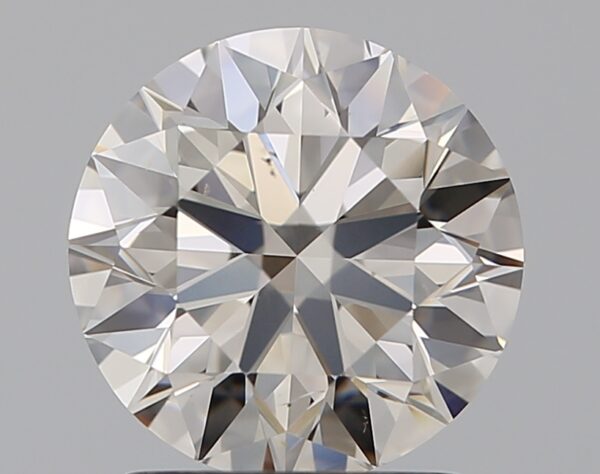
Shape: round
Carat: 1.52
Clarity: SI1
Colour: K
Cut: EX
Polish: EX
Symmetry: EX
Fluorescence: N
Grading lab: GIA
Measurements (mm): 7.31 x 7.35 x 4.55